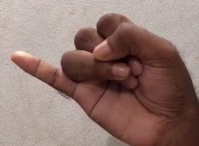
ASL sign: J